1867 Java earthquake

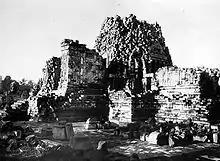
The Sewu temple ruins

Off the southern coast of Java lies an active convergent boundary that separates the Sunda Plate to the north and the Australian Plate in the south. At the boundary, marked by the Sunda Trench, the northward-moving Australian Plate subducts beneath the Sunda Plate. The subduction zone is capable of generating earthquakes of up to magnitude 8.7, while the Australian Plate may also host deeper earthquakes within the downgoing lithosphere (intraslab earthquakes) beneath the coast of Java. The subduction zone produced two destructive earthquakes and tsunamis in 2006 and 1994. An intraslab earthquake in 2009 also caused severe destruction.